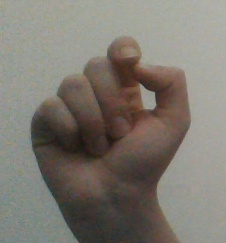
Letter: fa